Todd Stepsis

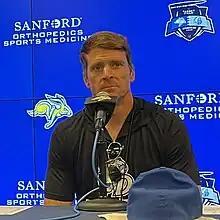
Stepsis at a post-game presser in 2023

Todd Stepsis is an American college football coach. He is the head football coach at University of Northern Iowa, a position he has held since the 2025 season. Stepsis served as the head football coach at Drake University form 2019 to 2024.